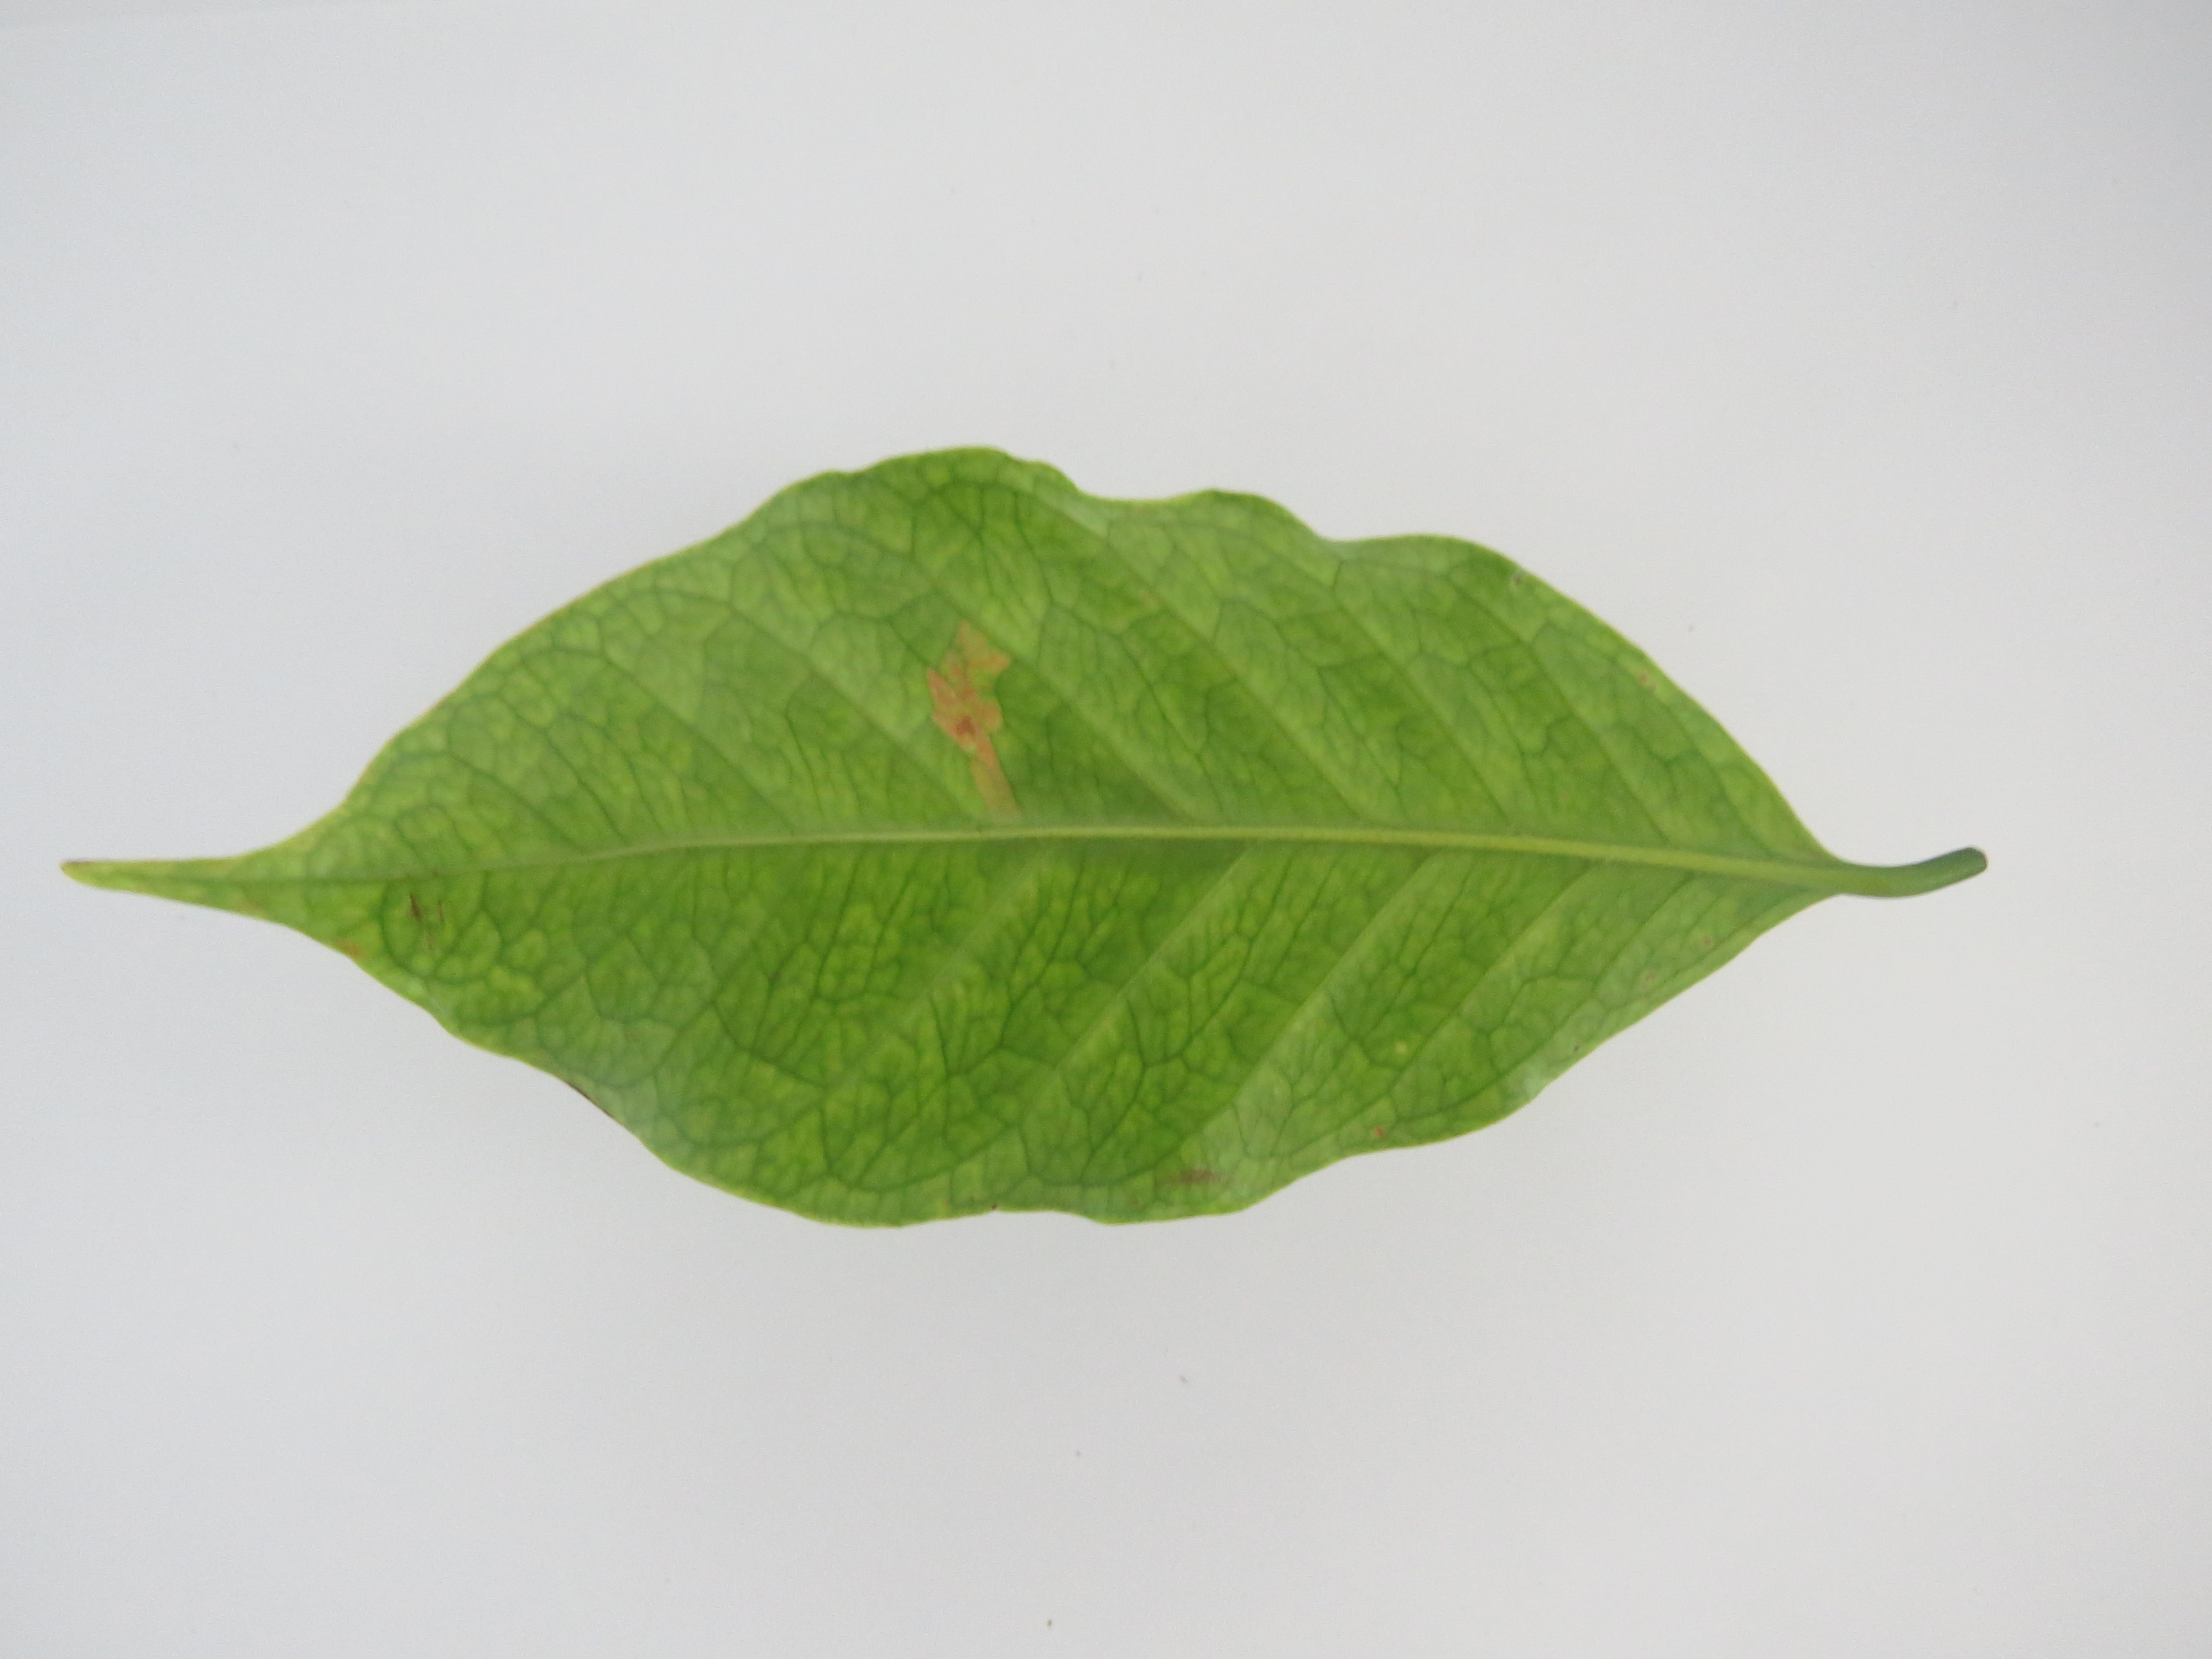
Label: calcium-Ca